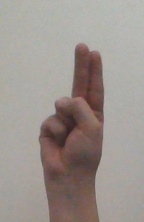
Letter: taa